China–European Union relations

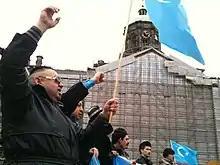
Pro-Uyghur protest in Amsterdam, The Netherlands on 5 February 2011

The European Parliament has been consistently against removing the embargo. However, High Representative Catherine Ashton put forward plans for lifting the embargo in 2010, arguing that "The current arms embargo is a major impediment for developing stronger EU-China co-operation on foreign policy and security matters." Chinese ambassador to the EU Song Zhe agreed, noting that "it doesn't make any sense to maintain the embargo."